Neal Moore

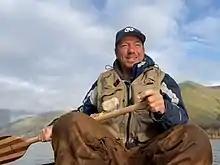
Moore on the Snake River in April 2020

Neal Moore (born November 22, 1971) is an American writer and canoeist. He is the author of two non-fiction books—"Down the Mississippi" and "Homelands: A Memoir"—as well as numerous news articles. The Mark Twain Museum, "CNN" and "The Times of London" have dubbed him "the modern-day Huckleberry Finn.”